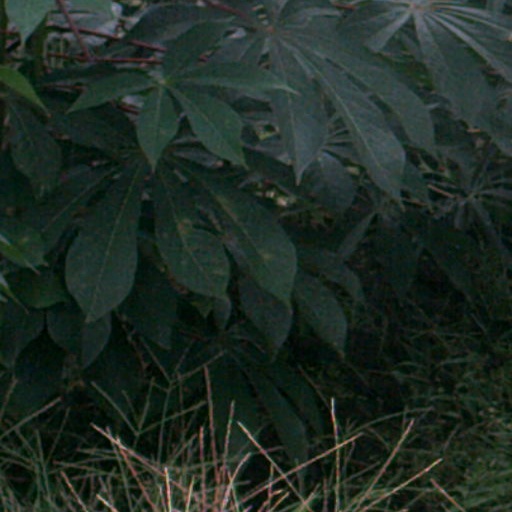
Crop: cassava